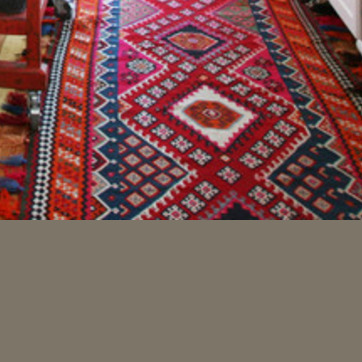
Material: carpet